Oakland Oaks (PCL)

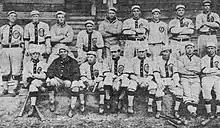
The 1911 Oakland Oaks

After the 1912 season, the Oaks opened their new stadium, named Oakland Ball Park (or simply Oaks Park) though it was located in the neighboring city of Emeryville at San Pablo and Park Avenues. In their first season at Oaks Park the Acorns finished last, and were mired in the second division for more than a decade.